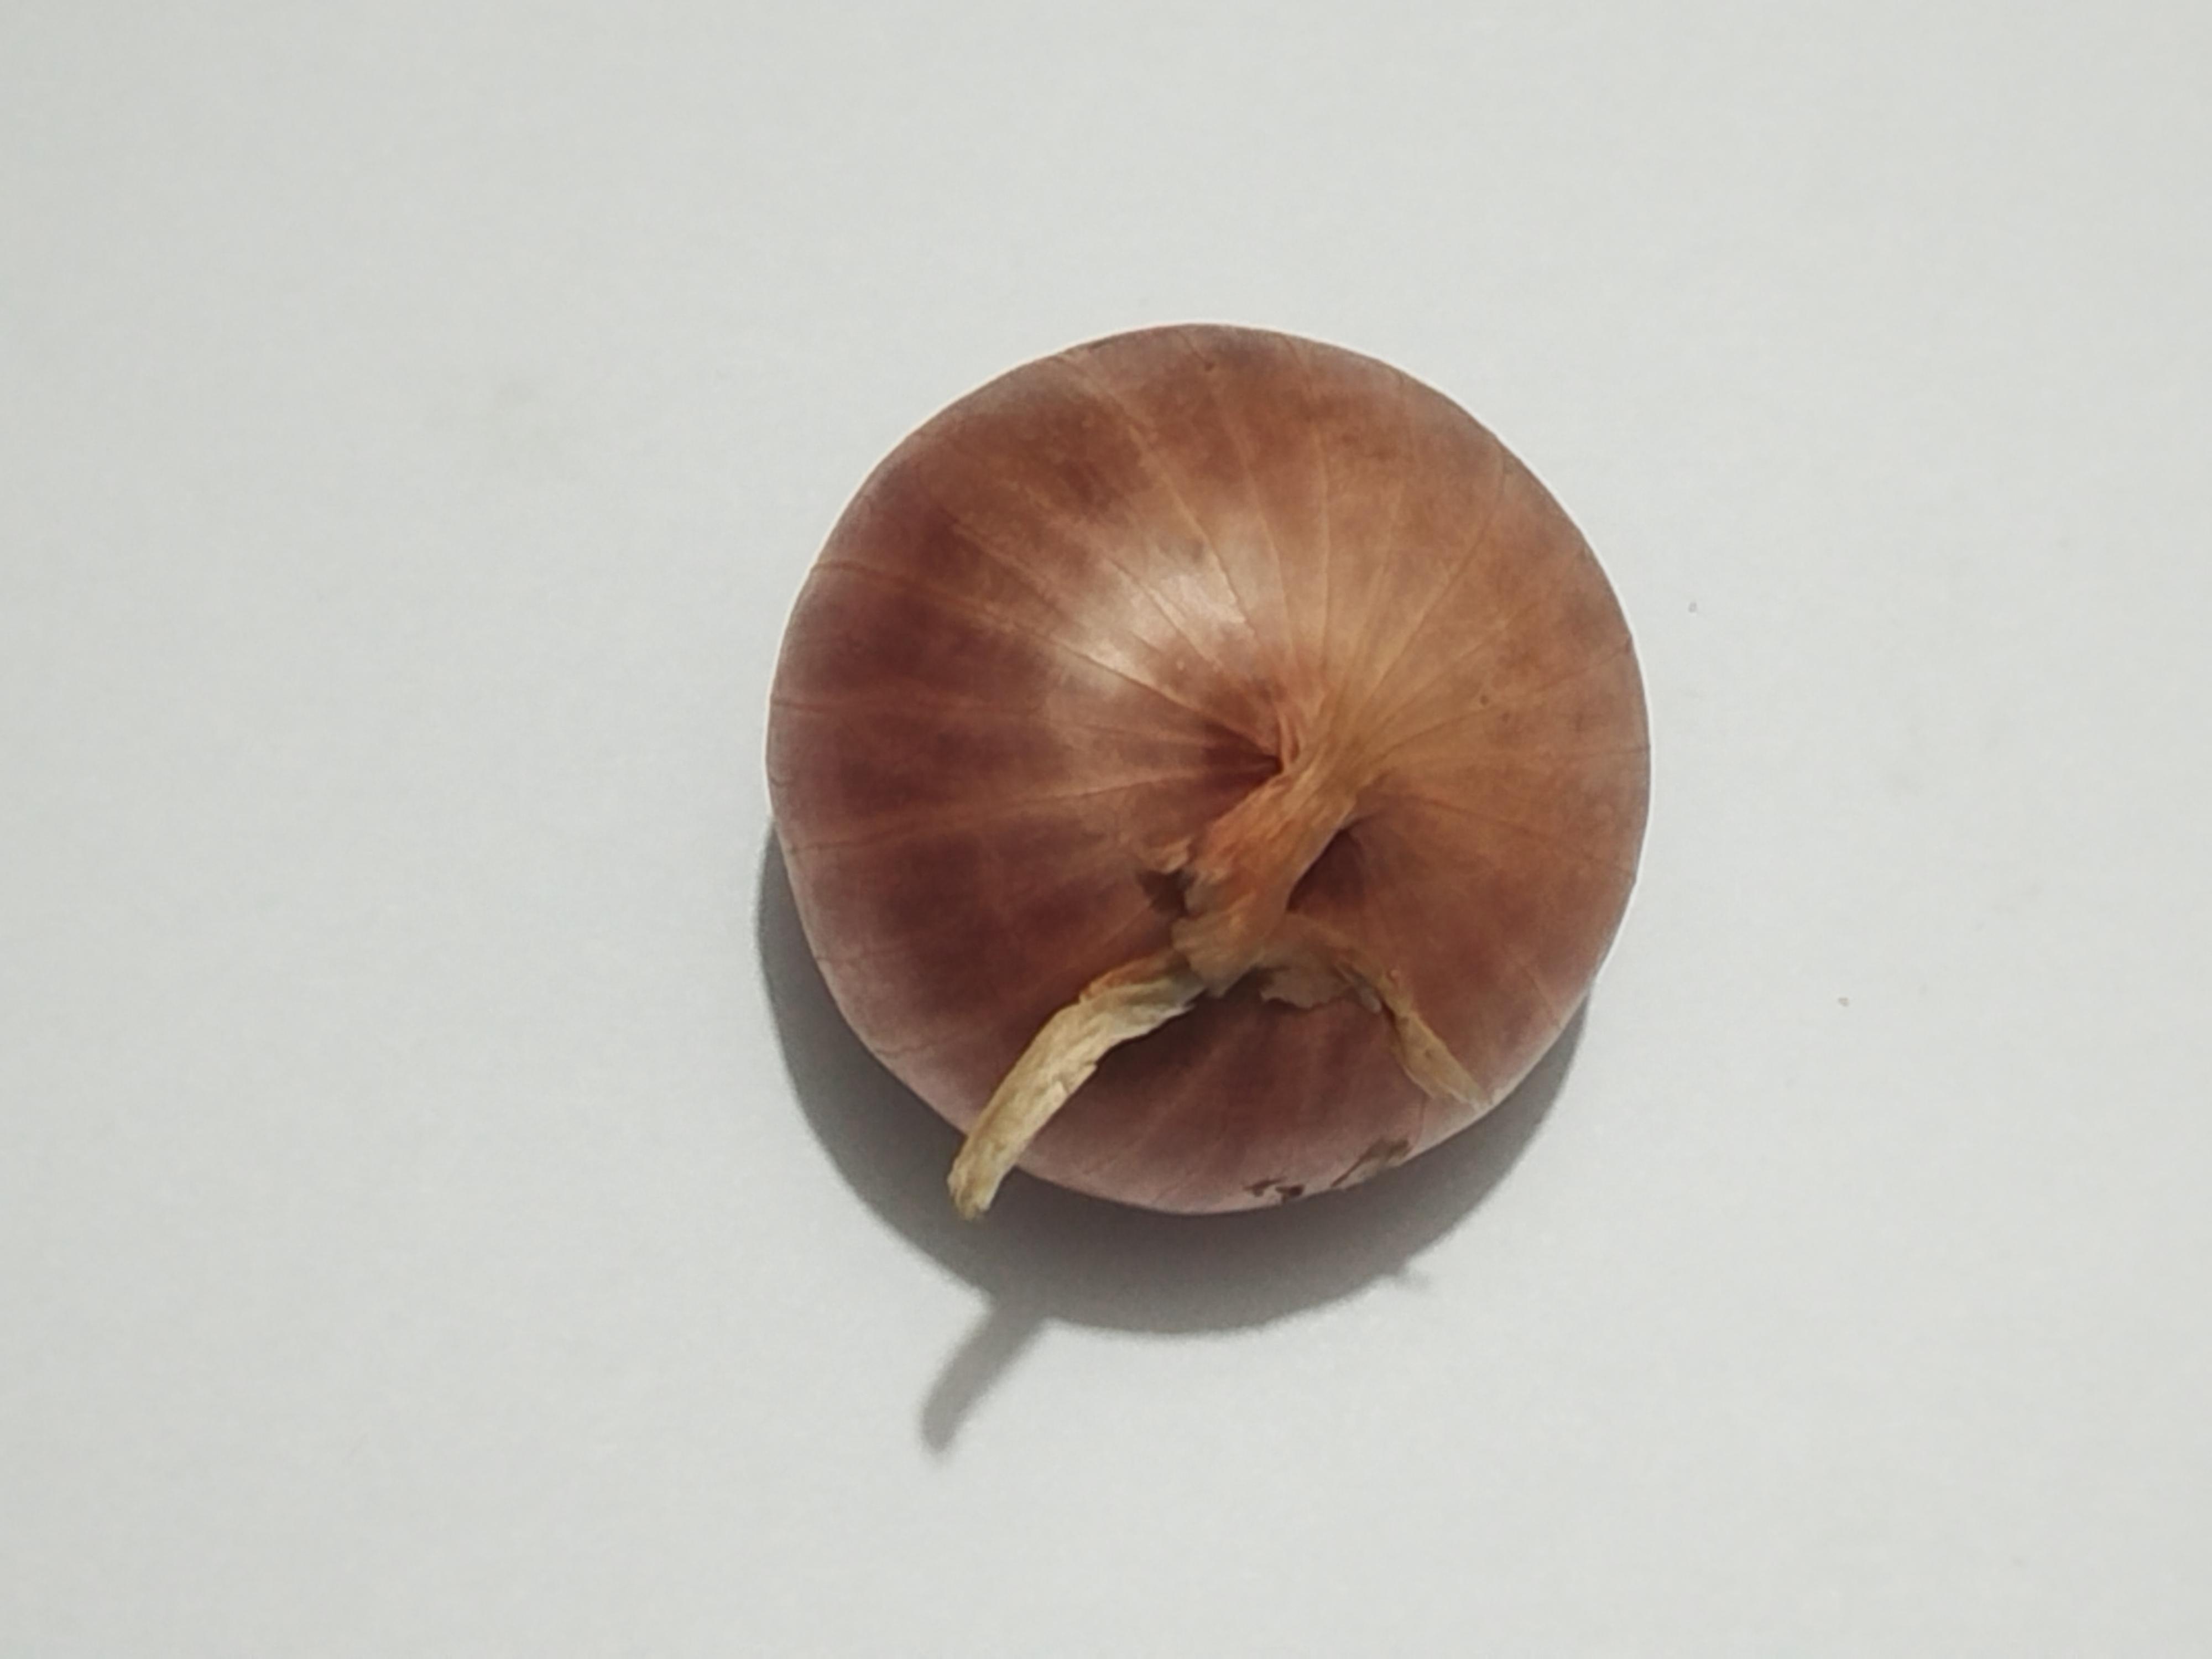
Label: Onion